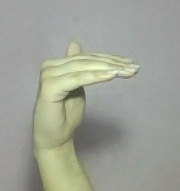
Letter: khaa